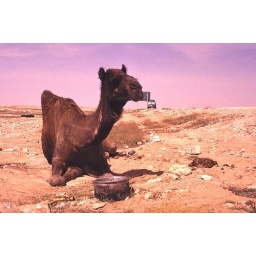
This poor camel was kicked off the road by a car. Passers-by gave him some water and food .....